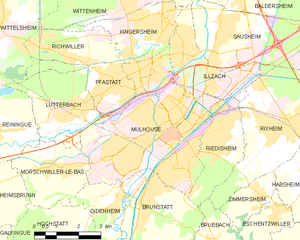
Mulhouse
Kort over kommunen
Kort over kommunen
Mulhouse er en by og en kommune i regionen Grand Est i det østlige Frankrig, tæt på grænserne til Schweiz og Tyskland. Mulhouse er hovedbyen i et arrondissement i departementet Haut-Rhin, som den er under-præfektur for, men skønt den er langt den folkerigeste by i Haut-Rhin med mere end 230.000 indbyggere i storbyområdet, er nabobyen Colmar departementets hovedby. Indbyggerne i Mulhouse hedder på fransk: Mulhousiens/Mulhousiennes.